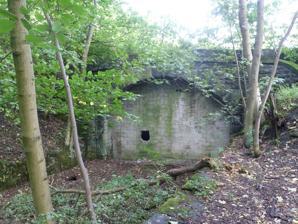
Building: Haddon Tunnel
Country: United Kingdom
Year built: 1863
Haddon Tunnel entrance Haddon Tunnel was built by the Midland Railway in 1863 when extending the Manchester, Buxton, Matlock and Midlands Junction Railway from Rowsley to Buxton in Derbyshire , England. v t e Monsal Trail Legend Midland Railway ← Buxton │ Peak Forest → Topley Pike junction Chee Tor No. 1 tunnel Millers Dale Millers Dale viaducts Litton Tunnel ( 516 yd 472 m ) Cressbrook Tunnel ( 471 yd 431 m ) Monsal Dale Headstone Viaduct Headstone Tunnel ( 533 yd 487 m ) Great Longstone Hassop Bakewell Coombs Road viaduct (end of trail) Haddon Tunnel ( 1058 yd 967 m ) (closed) Rowsley (proposed extension) Rowsley South Darley Dale Matlock Riverside Peak Rail line Sources The tunnel was constructed to hide the railway from the view of the Duke of Rutland where the line passed Haddon Hall . The tunnel rises towards Bakewell on a gradient of 1:102, is 1,058 yards (967 m) long and was mostly built by the cut and cover method . It was built with five ventilation shafts , one was the full width of the double-track tunnel, the deepest was 12 feet (3.7 m). It was on the Midland Railway's (later London, Midland and Scottish Railway ) main line between London and Manchester . The line was closed in 1968 but the tunnel survives; Peak Rail has plans to reopen the line and tunnel on its intended extension to Bakewell. History Construction In the 1860s, the Midland Railway built its Buxton branch line through the Peak District ; the route crossed the Haddon Hall estate which was owned by Charles Manners, 6th Duke of Rutland . To minimise the impact of the railway on the estate and political opposition to the line, the company built tunnels to hide the line. Plans for the tunnel signed by the Midland's Chief Engineer William Henry Barlow , contractor George Thomson, and his brother Peter, depict this section of line as having two separate tunnels, the southern 120 yards long and the northern roughly 900 yards long, separated by a cutting . On 10 September 1860, ground was broken and work commenced on a shaft close to the main tunnel's midpoint from which a heading was driven. In April 1861, work started at two points in the heading to excavate the tunnel to size; progress was made in lengths of 12 feet, each of which required around 30 pit props of varying dimensions. The tunnel was built in three sections; from the south portal, a cut-and-cover -built portion of roughly 490 yards, a 350-yard tunnel, and another covered segment of 220 yards. For the cut-and-cover sections, once excavated to the correct depth, side walls and arches were built before being backfilled. As a consequence of shallow fill and the gradient of the slope, the ground was unable to counteract the thrust of the arch, which necessitated buttresses to provide sufficient support for the west wall. Changes to the plans led to a substantially different structure being built despite the convention that dictated engineering contracts required the work to be carried out in accordance with what was designed. Such differences are not uncommon when building tunnels because of unforeseen obstacles that were encountered. The cutting was abandoned and the pair of tunnels were joined except for an open box section, 11 yards long, that provided daylight and some ventilation. Five ventilation shafts were also sunk. On 12 December 1861, John S Allen presented a paper on the tunnel's construction to the Civil & Mechanical Engineers' Society , which attributes the composition of the ground, largely shale , limestone , and clay . The clay caused several land slides , playing a major role in the need for alterations. A single major accident occurred during the tunnel's construction. On 2 July 1861, a partially built 36-foot length of arch in the northern section collapsed while waiting to be keyed with additional stonework. The arch, supported by eight ribs, each fitted with props at both ends and another in the middle, steadied by three rakers held the arch in place but it collapsed without warning, burying several workers. Rescue efforts commenced immediately and the victims were extracted within two hours. Five workers were killed, four outright and another that died the following day. There is a memorial to the casualties in the churchyard of St Katherine's Church, Rowsley . The system had been used in the construction of four other lengths. Having reviewed accounts, Barlow suspected that the cause of the collapse was the suspected loss of a single prop, which may have led to the arch's weight twisting on the central raker before giving way. The railway paid £100 (equivalent to £12,086 in 2023) compensation to each of the dead men's families. Operation In January 1862, Haddon Tunnel had been officially completed and buried beneath the estate within 16 months. On 1 August 1862, the first public train passed through running to a temporary terminus at Hassop about three miles away. In May 1863, the line reached Buxton. By the start of the 20th century, inspections of the No.3 ventilation shaft detected movement of around 1 and a half inches at one side of the brick arch and other difficulties such as the accumulation of smoke due to increased traffic levels. During July 1900, the Chief Engineer's office at Derby planned corrective measures which involved the removing the shaft and 33 feet of arch around it to construct an open box to provide better ventilation. Later that year, work commenced that took eleven months during which passenger trains incurred no delays. Some difficulty was experienced removing the crown, but the work proceeded straightforwardly despite its intrusive nature. The cost was £2,904 against the estimate of £2,000. In 1964, in the Beeching cuts that saw large swathes of Britain's railways closed, a study was published on duplicated trans-Pennine routes and the introduction of electric traction for Manchester-Euston services on the West Coast Main Line , which launched in April 1966. As a result of these changes, from October 1966, freight traffic was instead diverted via the Hope Valley line and it was  anticipated that passenger express services were to be withdrawn. On 29 June 1968, 1H18, running from St Pancras to Manchester Piccadilly , became the last train to traverse Haddon Tunnel. The line was closed in 1968 by Labour Minister of Transport Barbara Castle , but the tunnel survives. Closure and future After the line closed the infrastructure was dismantled. The disused tunnel and adjacent trackbed were reincorporated into the Haddon Estate. The tunnel was bricked up and not maintained for over 40 years but has survived largely unscathed, and a prospective reopening is a realistic proposition. A campaign championed by Peak Rail and others culminated in a feasibility study into its reinstatement by Derbyshire County Council in 2004. The Haddon Estate is opposed to such plans. Peak Rail maintains its plans to extend its heritage rail services via both Rowsley railway station and a proposed Haddon Halt towards Bakewell. Fulfilling this ambition would require more work than restoring the tunnel, most significantly reinstatement of  a demolished bridge over the A6 road at Rowsley. It is likely that the tunnel could be opened to pedestrians and cyclists in a plan to extend the Monsal Trail . References